Ion Vincze

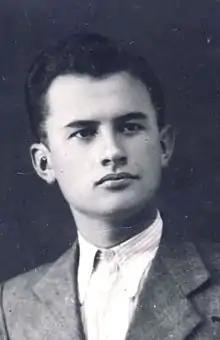

Ion Vincze (born Vincze János and also called Ion or Ioan Vințe; September 1, 1910 – 1996) was a Romanian communist politician and diplomat. An activist of the Romanian Communist Party (PCR), he was married to Constanța Crăciun, herself a prominent member of the party.